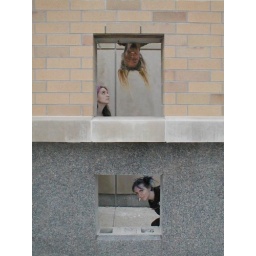
I should photoshop out the background and put in a blue sky instead.